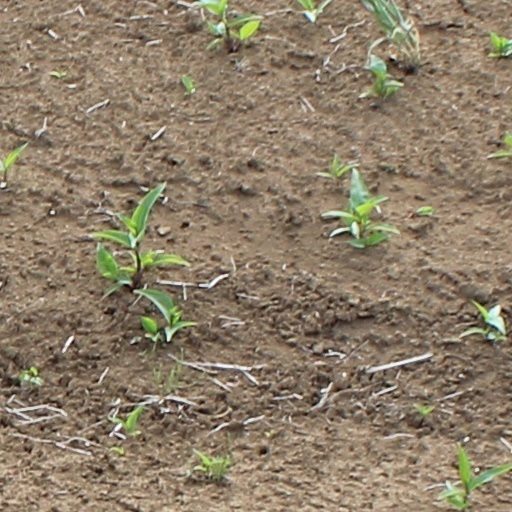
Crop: wheat